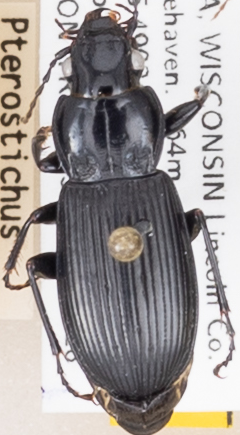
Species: Pterostichus melanarius melanarius
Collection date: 2018-08-28
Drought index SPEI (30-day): -0.54
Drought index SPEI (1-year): -0.39
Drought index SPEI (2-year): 1.13